Za Hlei Thang

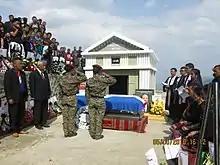

Dr. Za Hlei Thang died of lung disease in Maryland, USA on 17 March 2018. It was his wish to be buried in his beloved hometown of Falam. A funeral service was held in Maryland, USA on 21 April 2018. Chin politicians, community leaders, church leaders, family and friends paid tribute to Dr. Za Hlei Thang. His coffin was flown to Yangon, Burma by Korean Airlines and arrived at Yangon International Airport on 2 May 2018. He was greeted by friends, families, comrades, politicians, church leader and various community leaders. Many organization in Yangon laid wreath on his coffin and paid him respect.